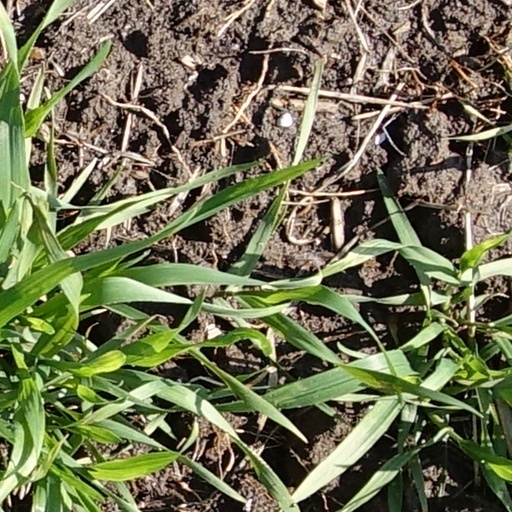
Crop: wheat